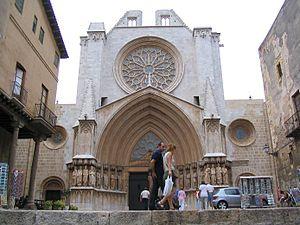
Photographie personnelle de la cathédrale de Tarragone en Espagne.
Il existe 398 villes de l'Union européenne de plus de 100 000 habitants. Les chiffres cités ne concernent que les villes sans les banlieues et ne correspondent pas à la population des agglomérations, aires ou régions urbaines. Les capitales sont en gras. Par ailleurs, il existe 59 aires urbaines de plus de 1 million d'habitants.